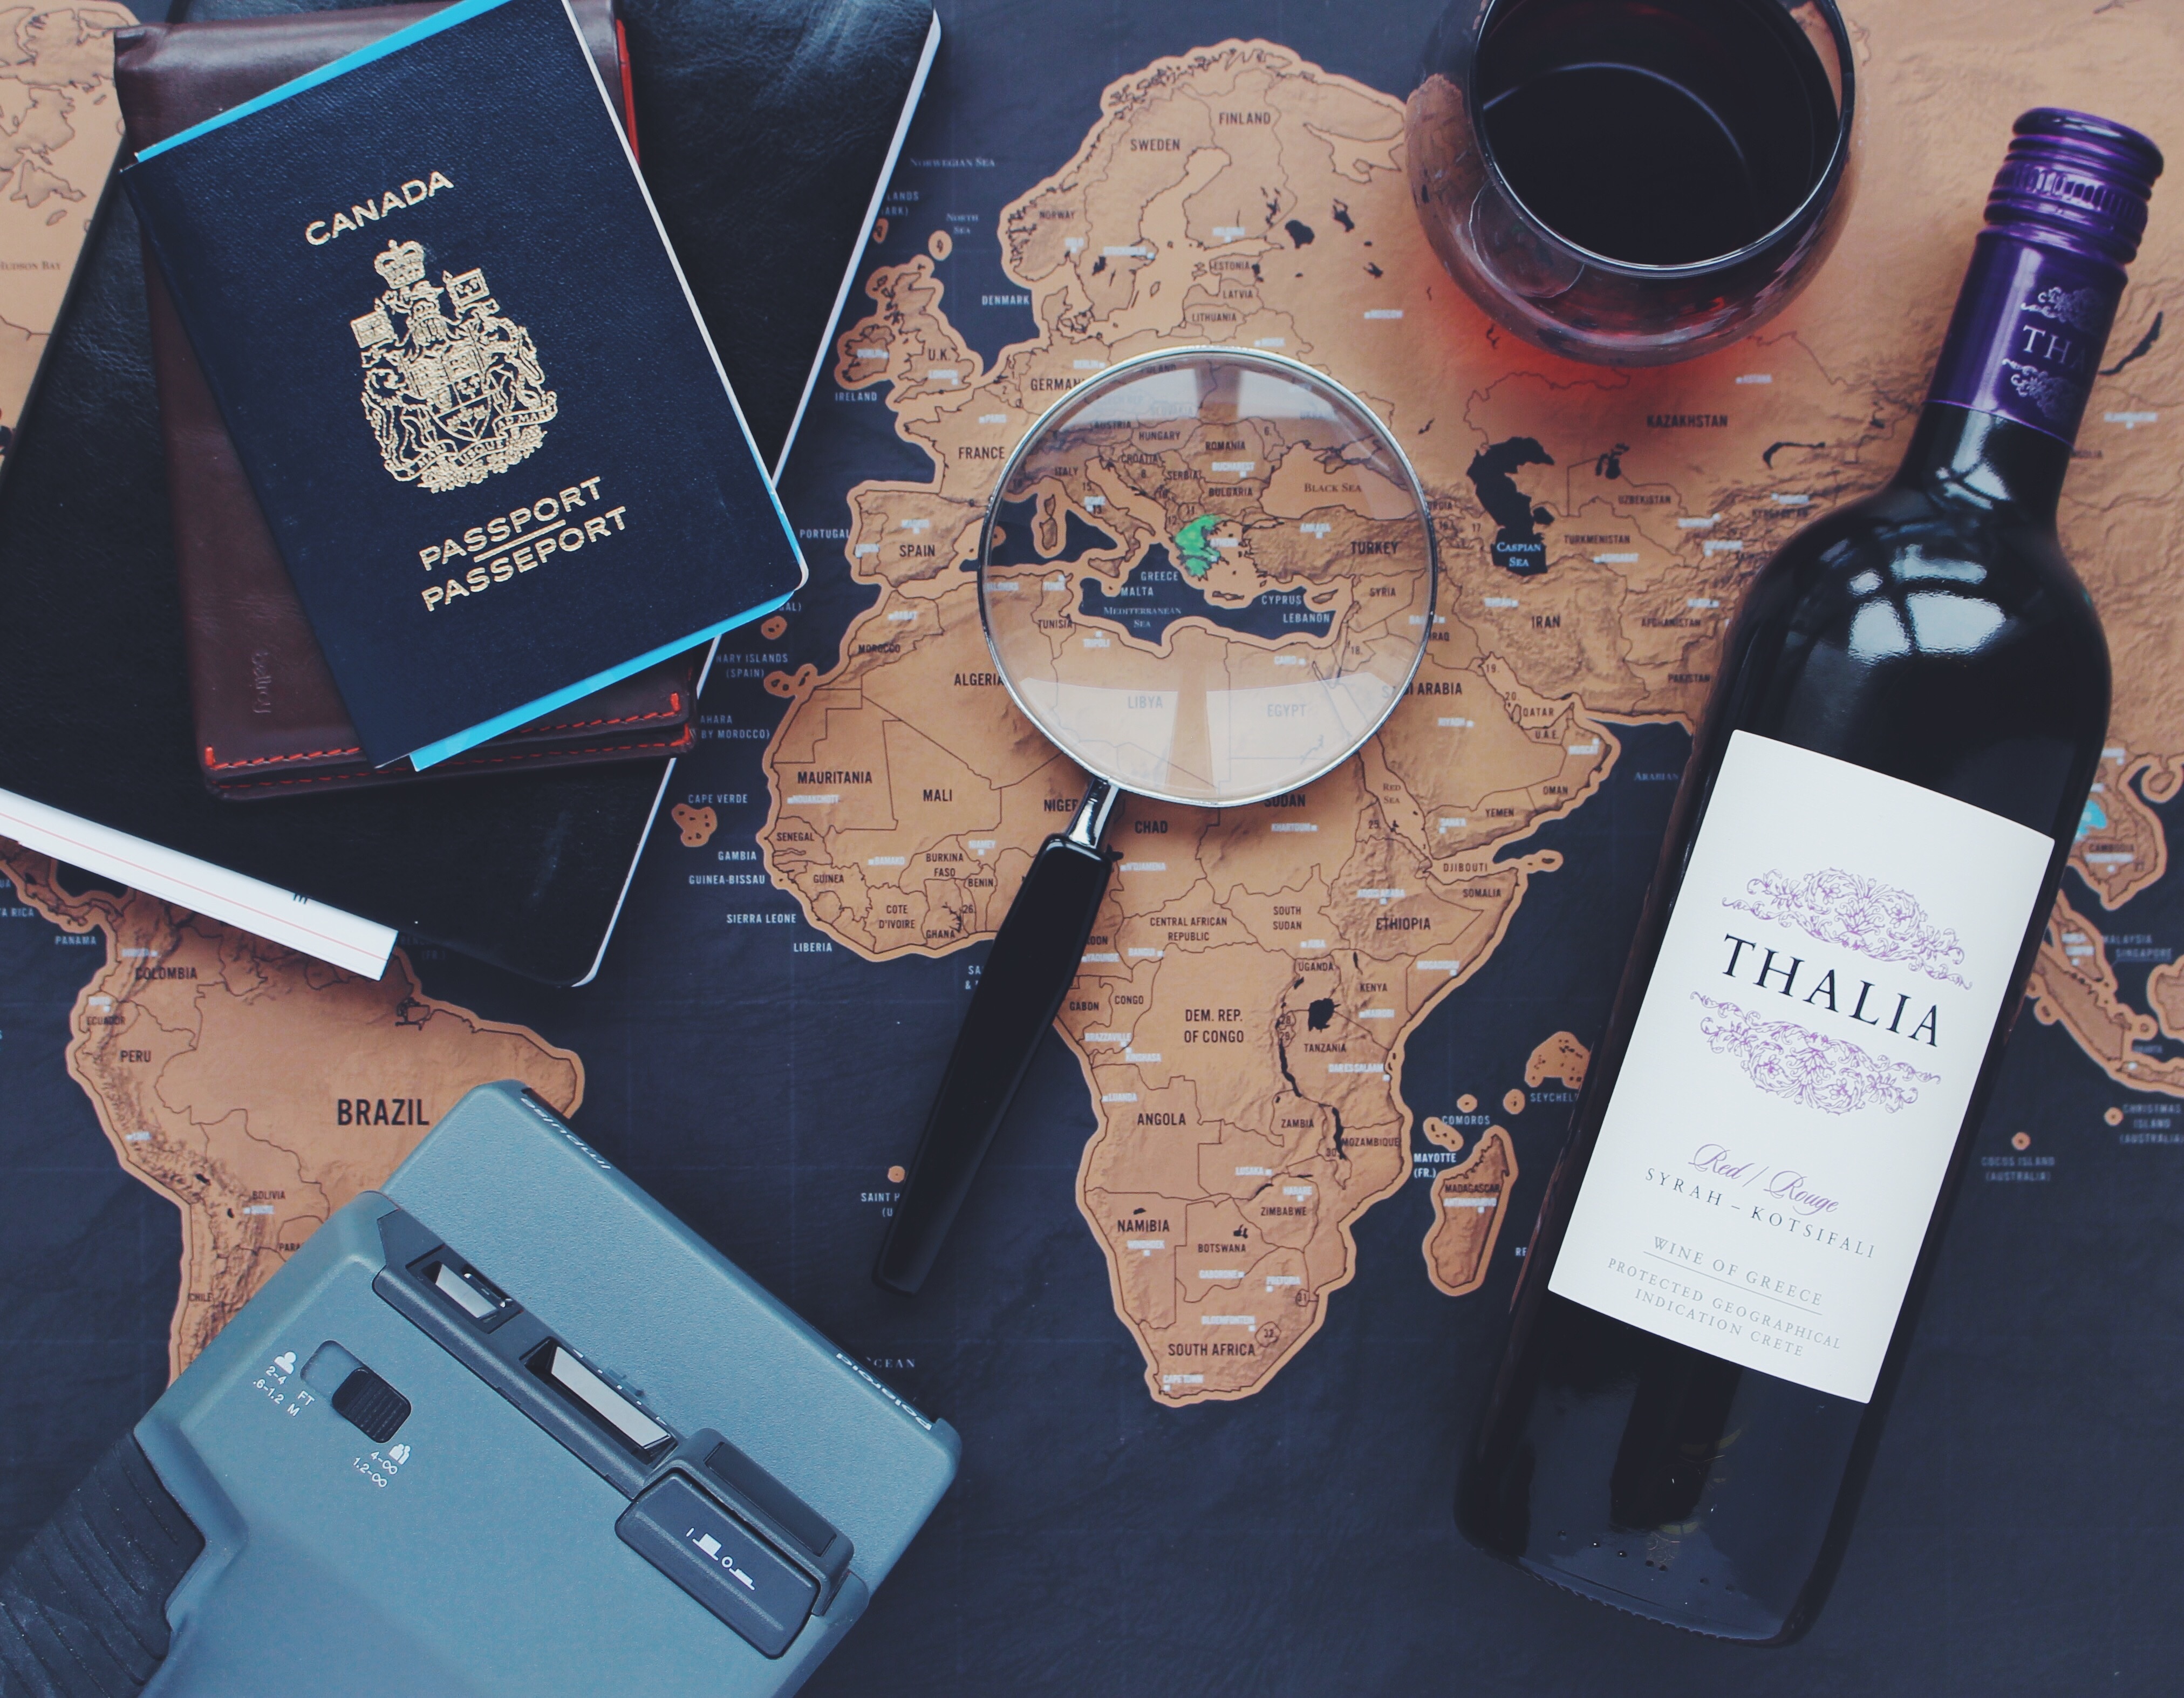
tourist, travelling, travel, explore, journey, blue, brand, design, traveller, voyage